Under the Mountain (film)

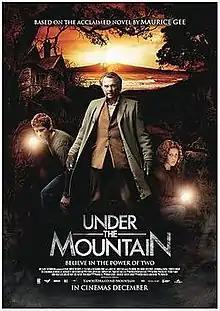
Theatrical release poster

Under the Mountain is a 2009 New Zealand film directed by Jonathan King starring Sam Neill, Oliver Driver, Sophie McBride, and Tom Cameron. It is based on the 1979 novel of the same name by New Zealand author Maurice Gee.